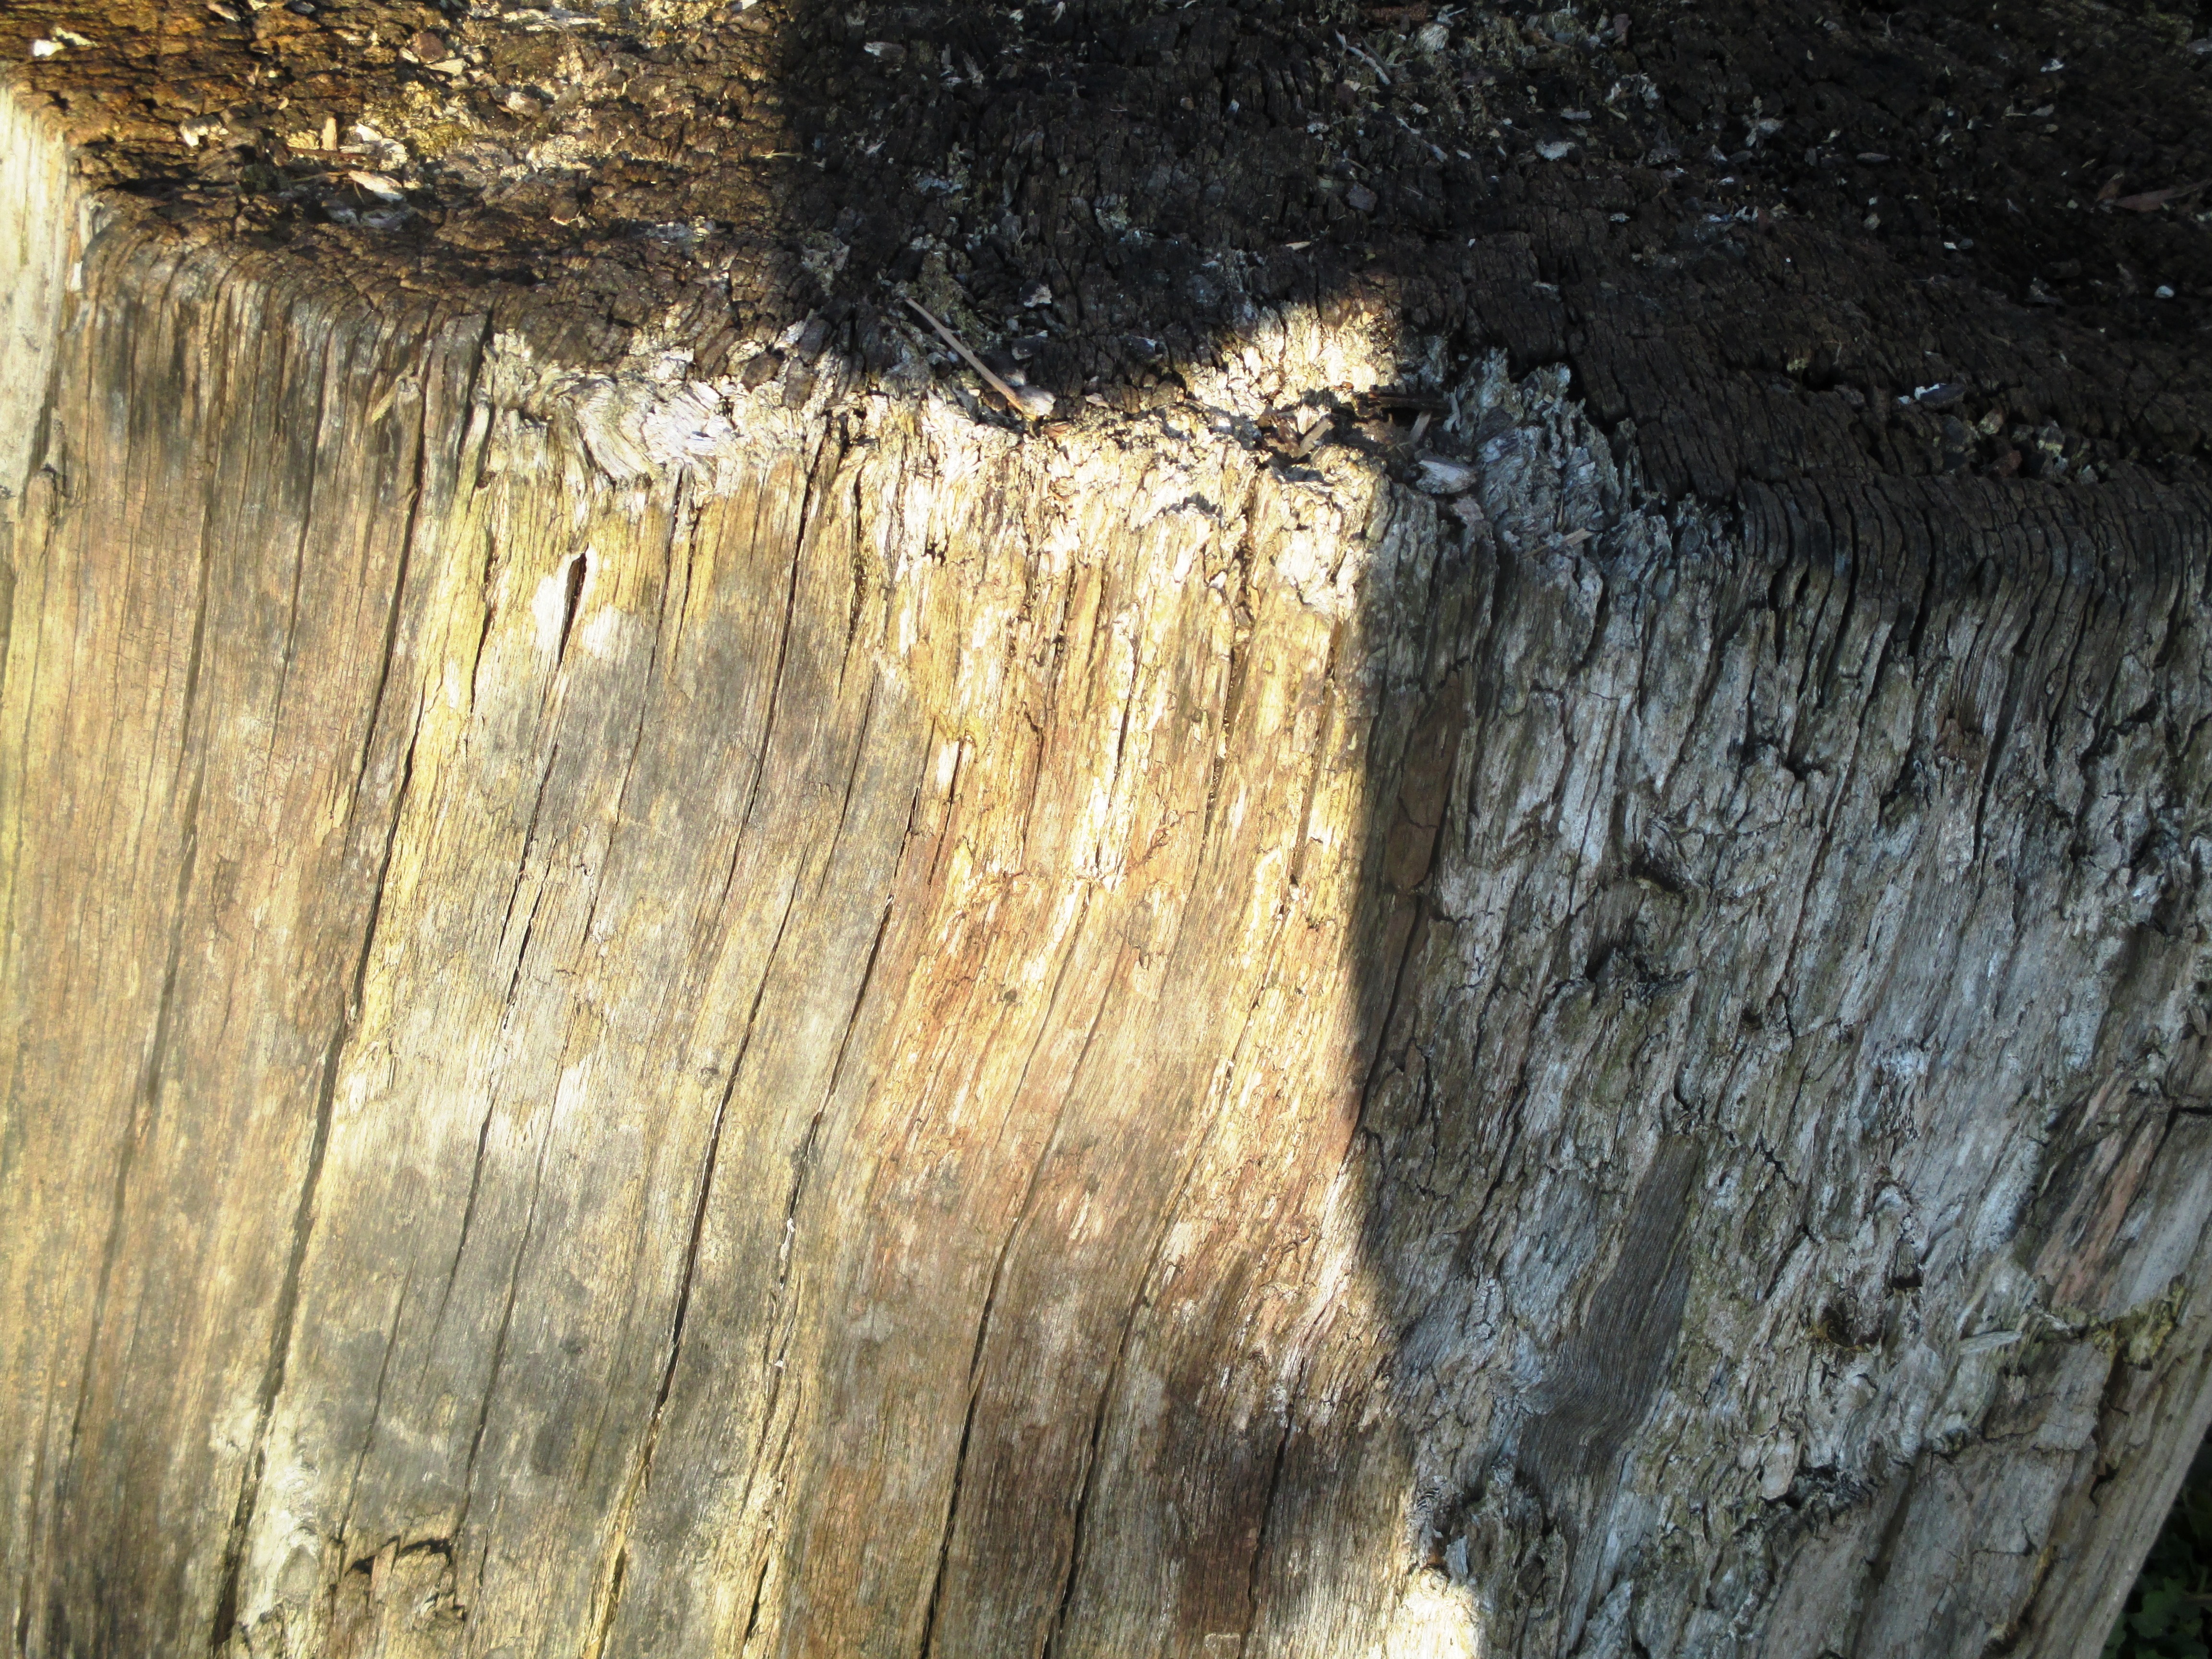
tree, rock, wood, sun, texture, trunk, formation, cave, soil, terrain, geology, tree stump, strunk, sun beschienen